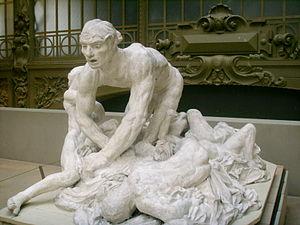
Ugolin della Gherardesca ou Hugolin della Gherardesca, comte de Donoratico, est un officier et homme politique italien du Moyen Âge, qui fut tyran de Pise au XIIIᵉ siècle. Il descendait d'une noble famille d'origine lombarde : les Della Gherardesca.